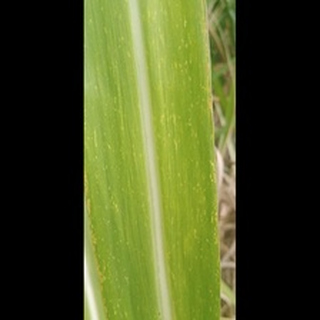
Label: sugarcane_mosaic